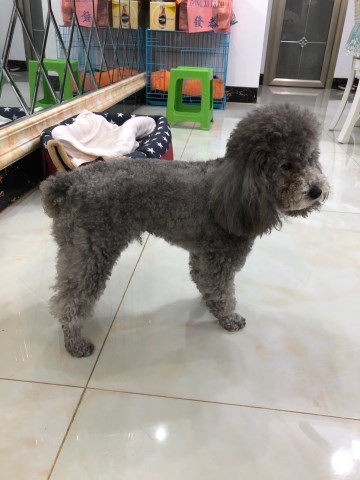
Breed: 2925-n000114-toy_poodle